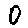
Label: 0